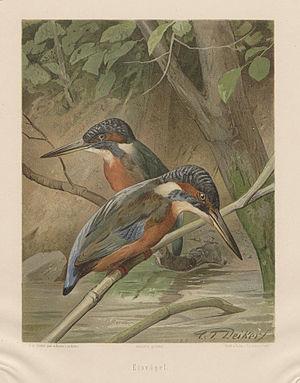
Le Martin-pêcheur d'Europe est une espèce d'oiseaux, espèce type de la famille des Alcedinidae. Cet oiseau est un bon indicateur naturel de la qualité d'un milieu aquatique.